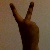
The image shows a hand gesture representing the number 2 in Indian Sign Language.